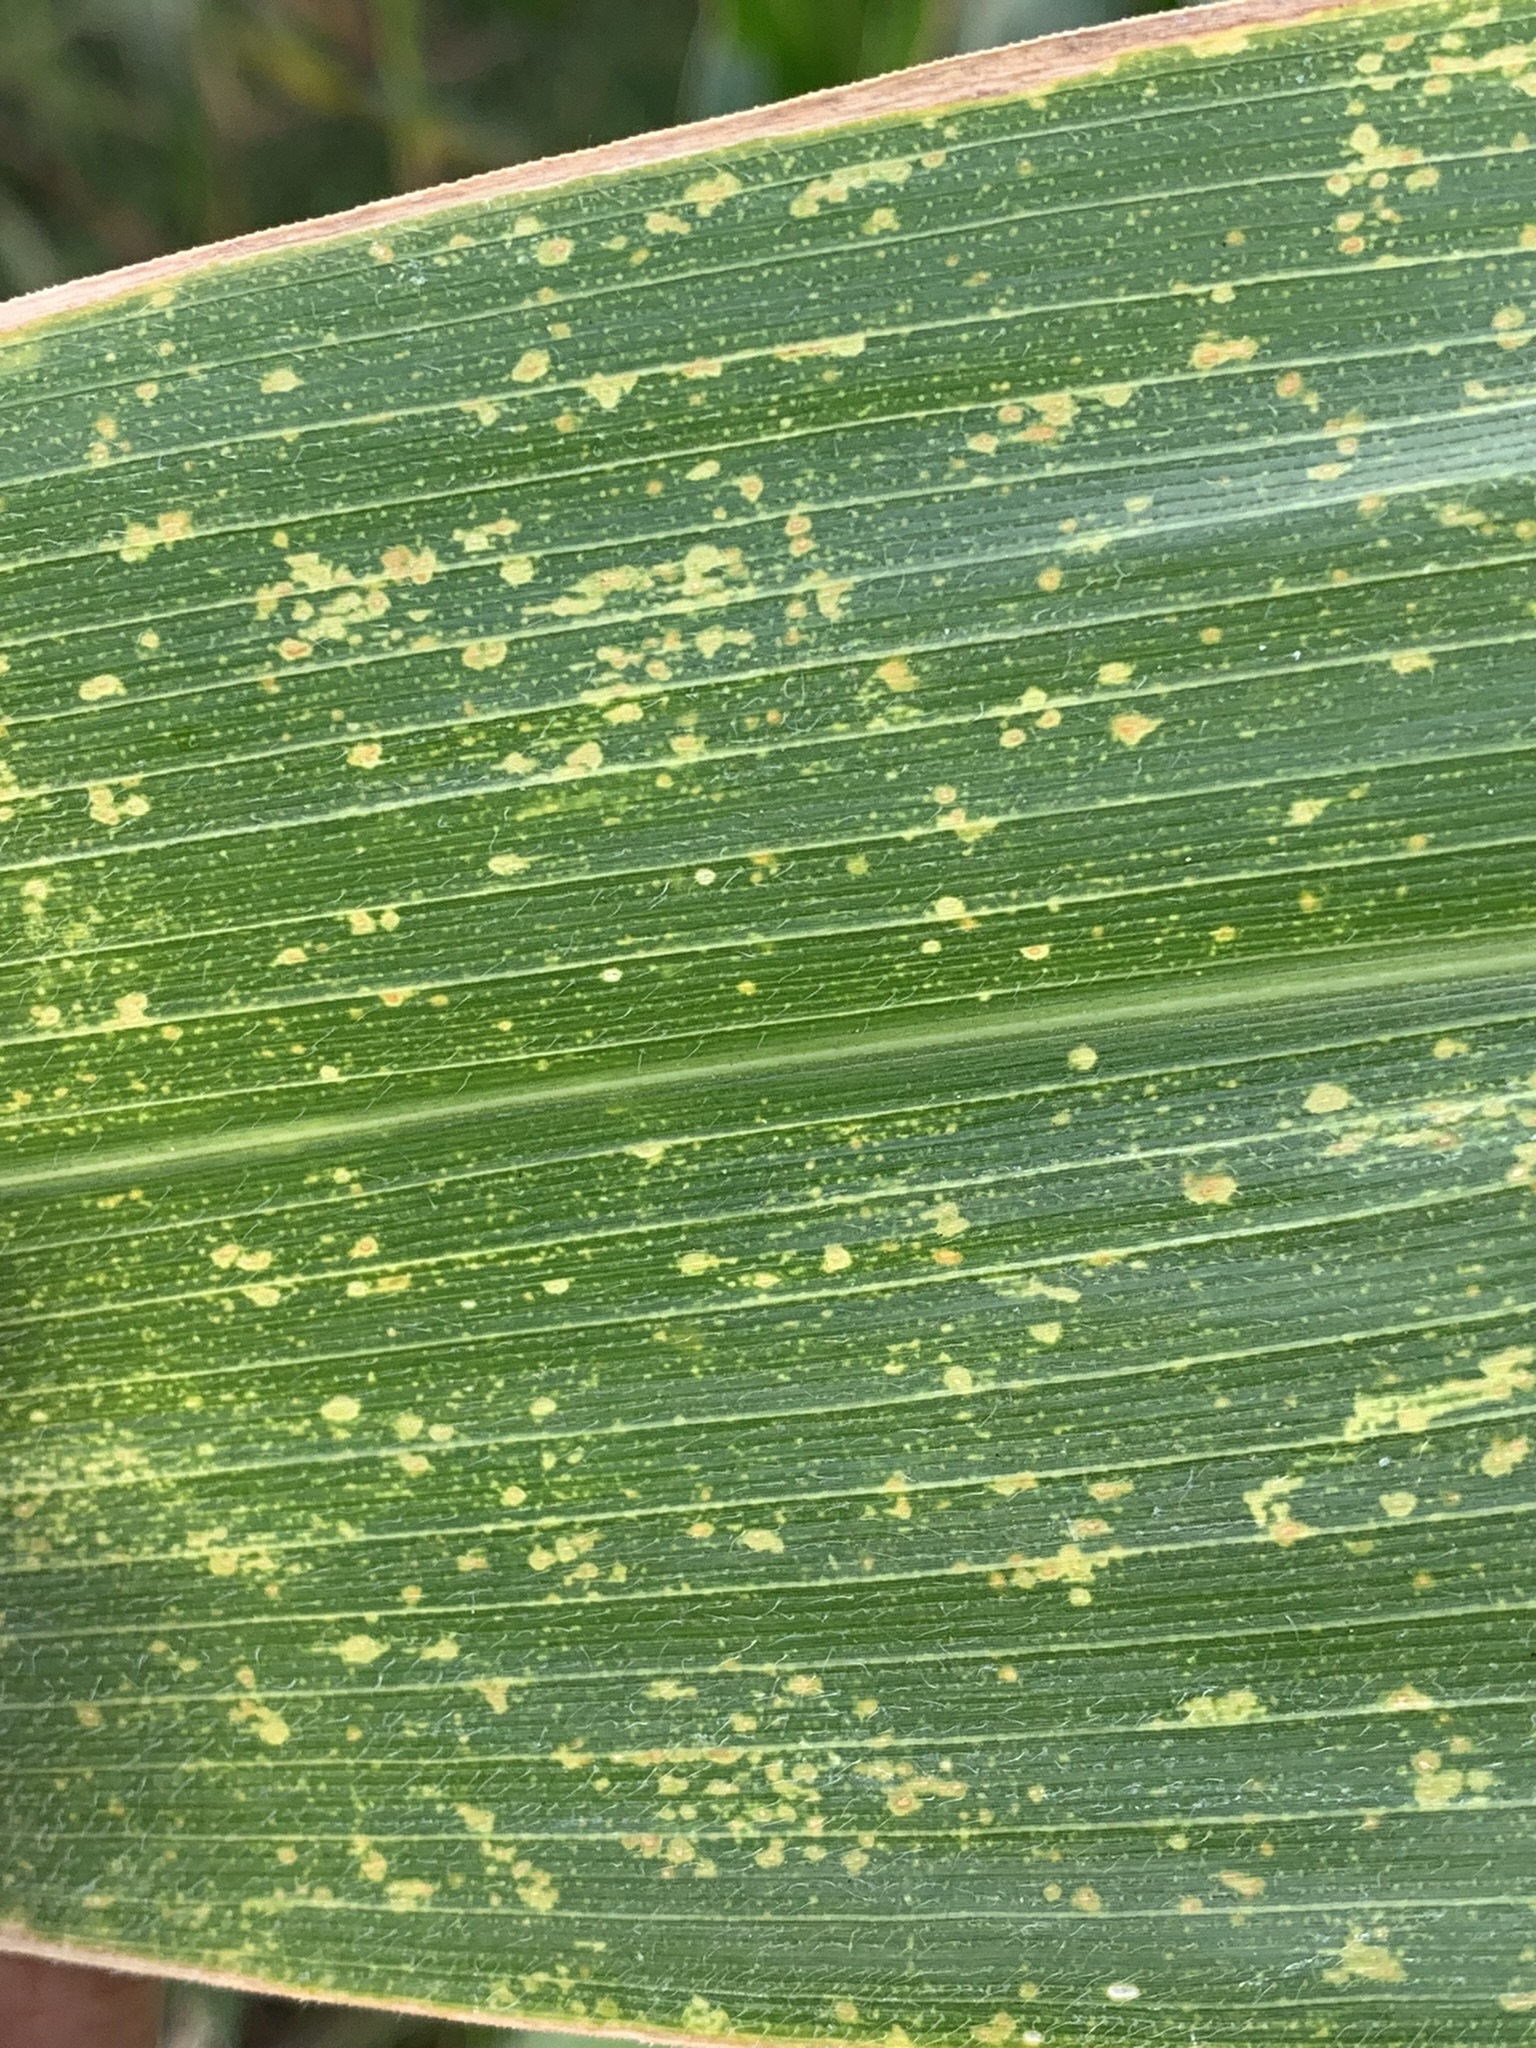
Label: MLN